Aleksei Evert

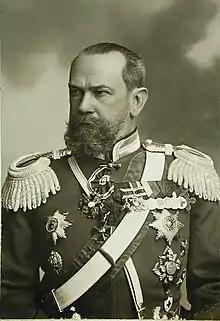

Aleksei Ermolaevich Evert (also written "Everth" or "Ewarts"; 4 March 185712 November 1918 or 10 May 1926) was an Imperial Russian general of German descent.